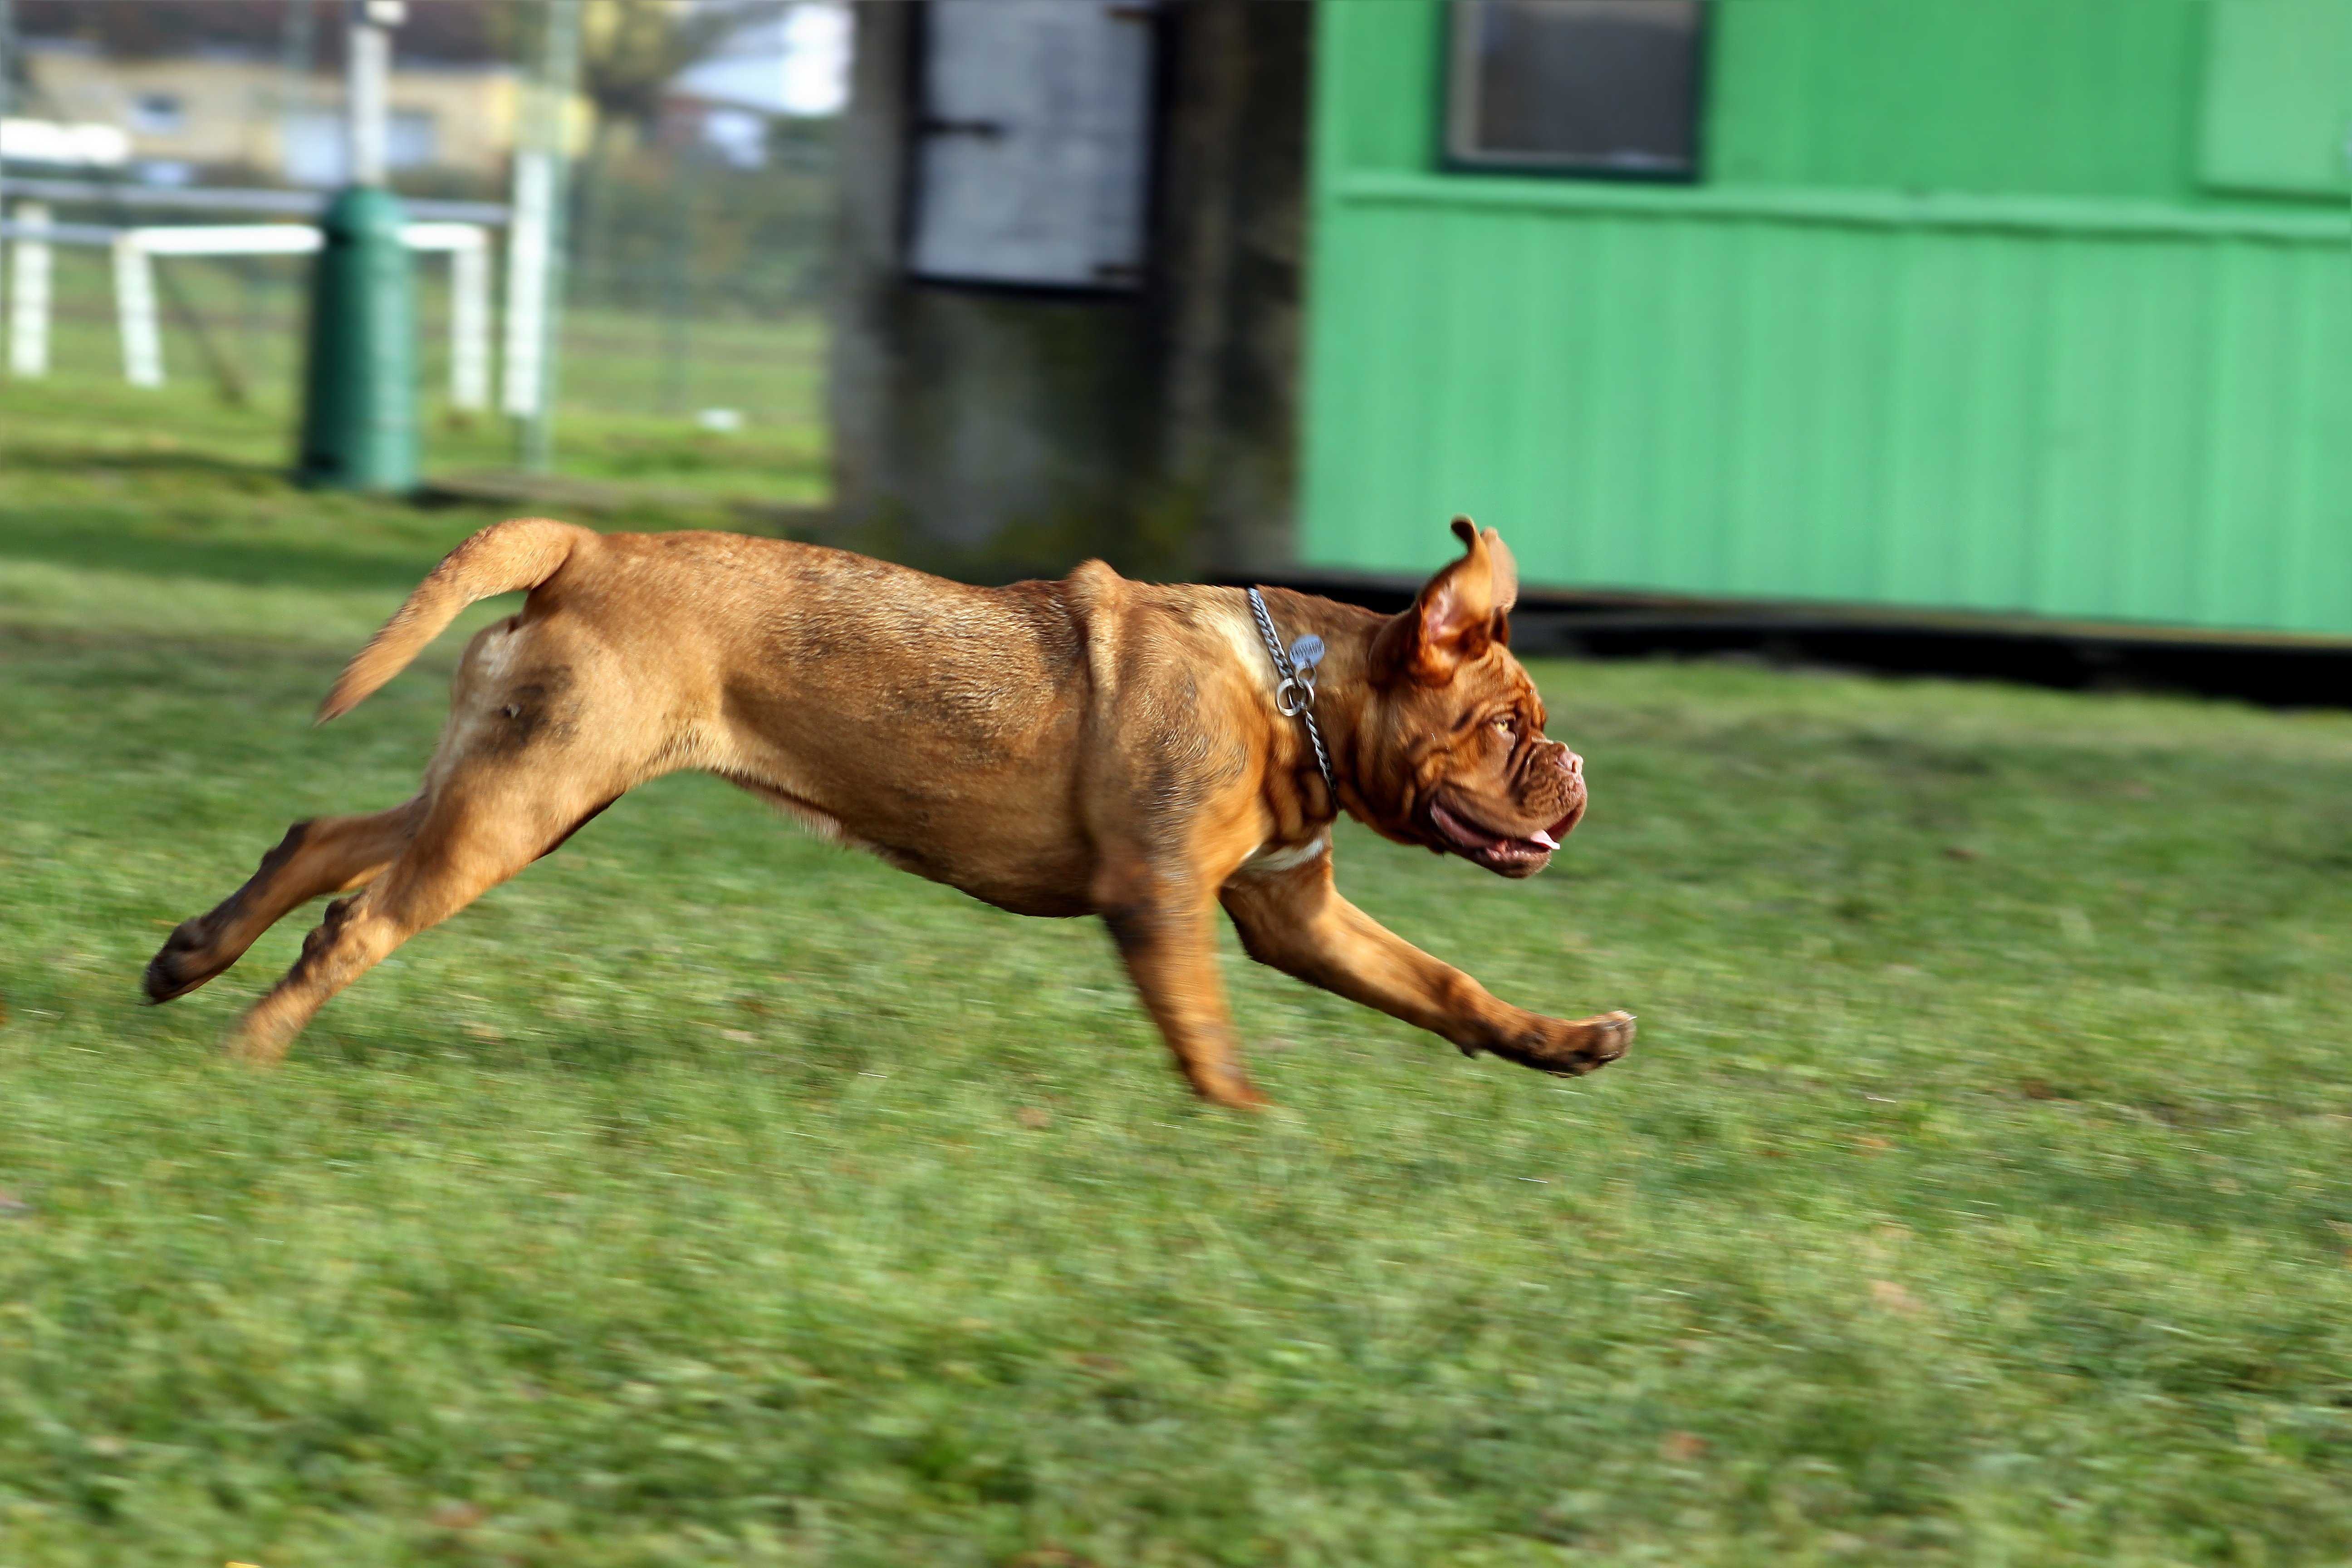
nature, white, seating, run, home, puppy, dog, animal, cute, pet, portrait, young, small, studio, brown, mammal, child, speed, bulldog, thoroughbred, face, de, french, background, happy, lovely, newborn, vertebrate, funny, bordeaux, big, nice, adorable, rare, wrinkled, mastiffs, family tree, mastiff, are you looking for, dog like mammal